Strauther Pleak Round Barn

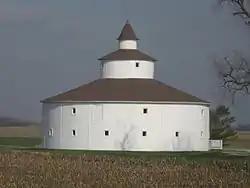
View from the south

The Strauther Pleak Round Barn, also known as the "Pleak-Morgan Barn", is a round barn near Greensburg, Indiana, United States in Washington Township. Built in 1914, it was listed on the National Register of Historic Places in 1993.